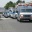
Label: ambulance